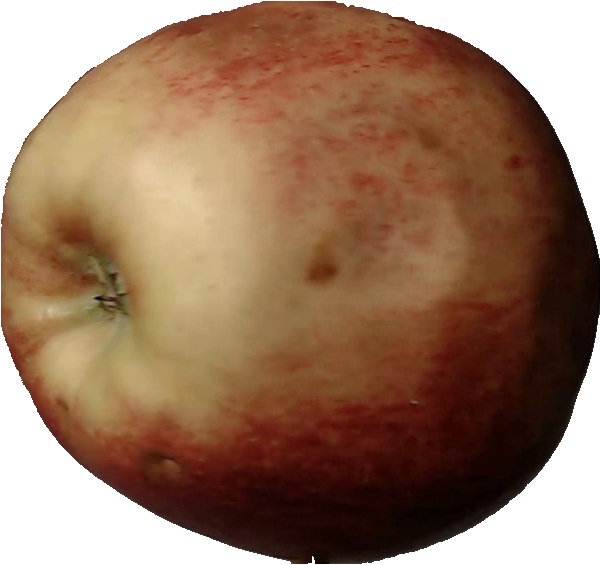
Label: apple_red_3